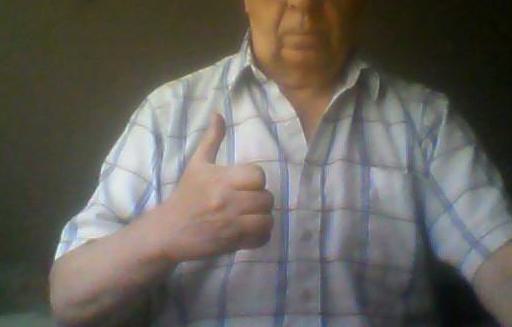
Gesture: like